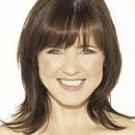
Age: 43